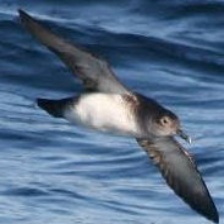
Species: BLACK VENTED SHEARWATER
Scientific name: PUFFINUS OPISTHOMELA